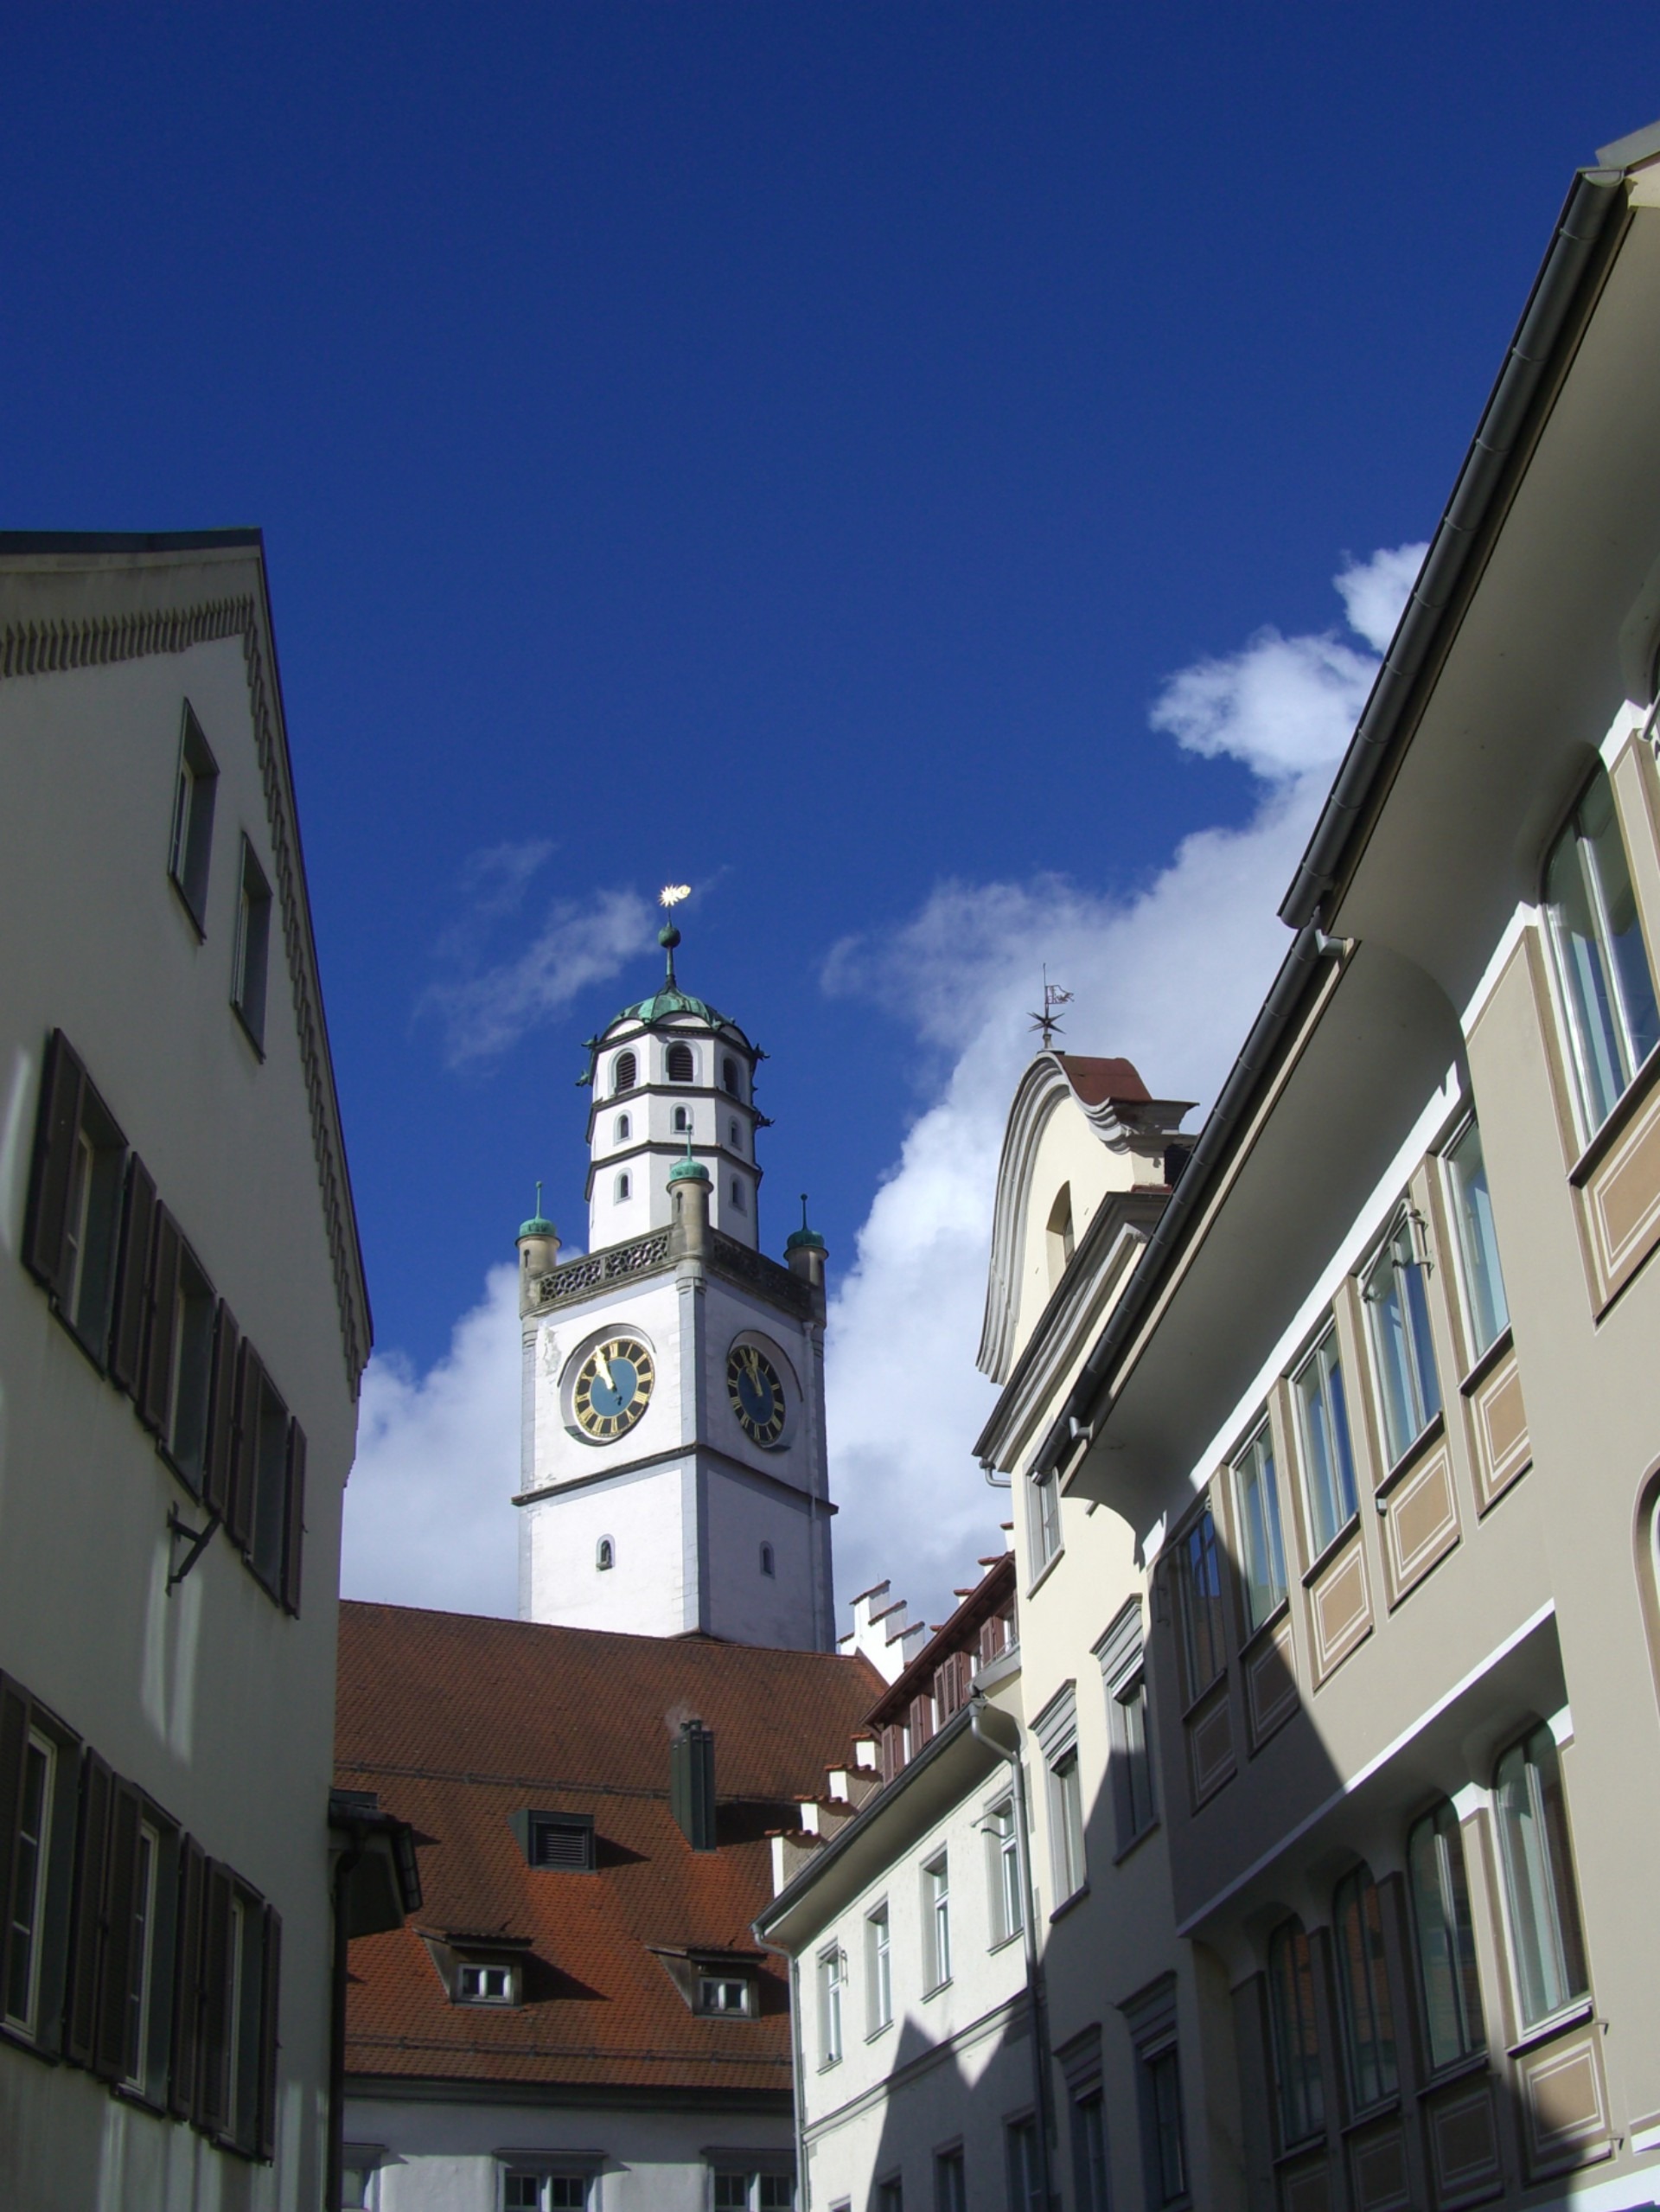
architecture, sky, town, building, city, downtown, tower, landmark, facade, blue, row of houses, bowever, urban area, blaser tower, ravensburg, human settlement